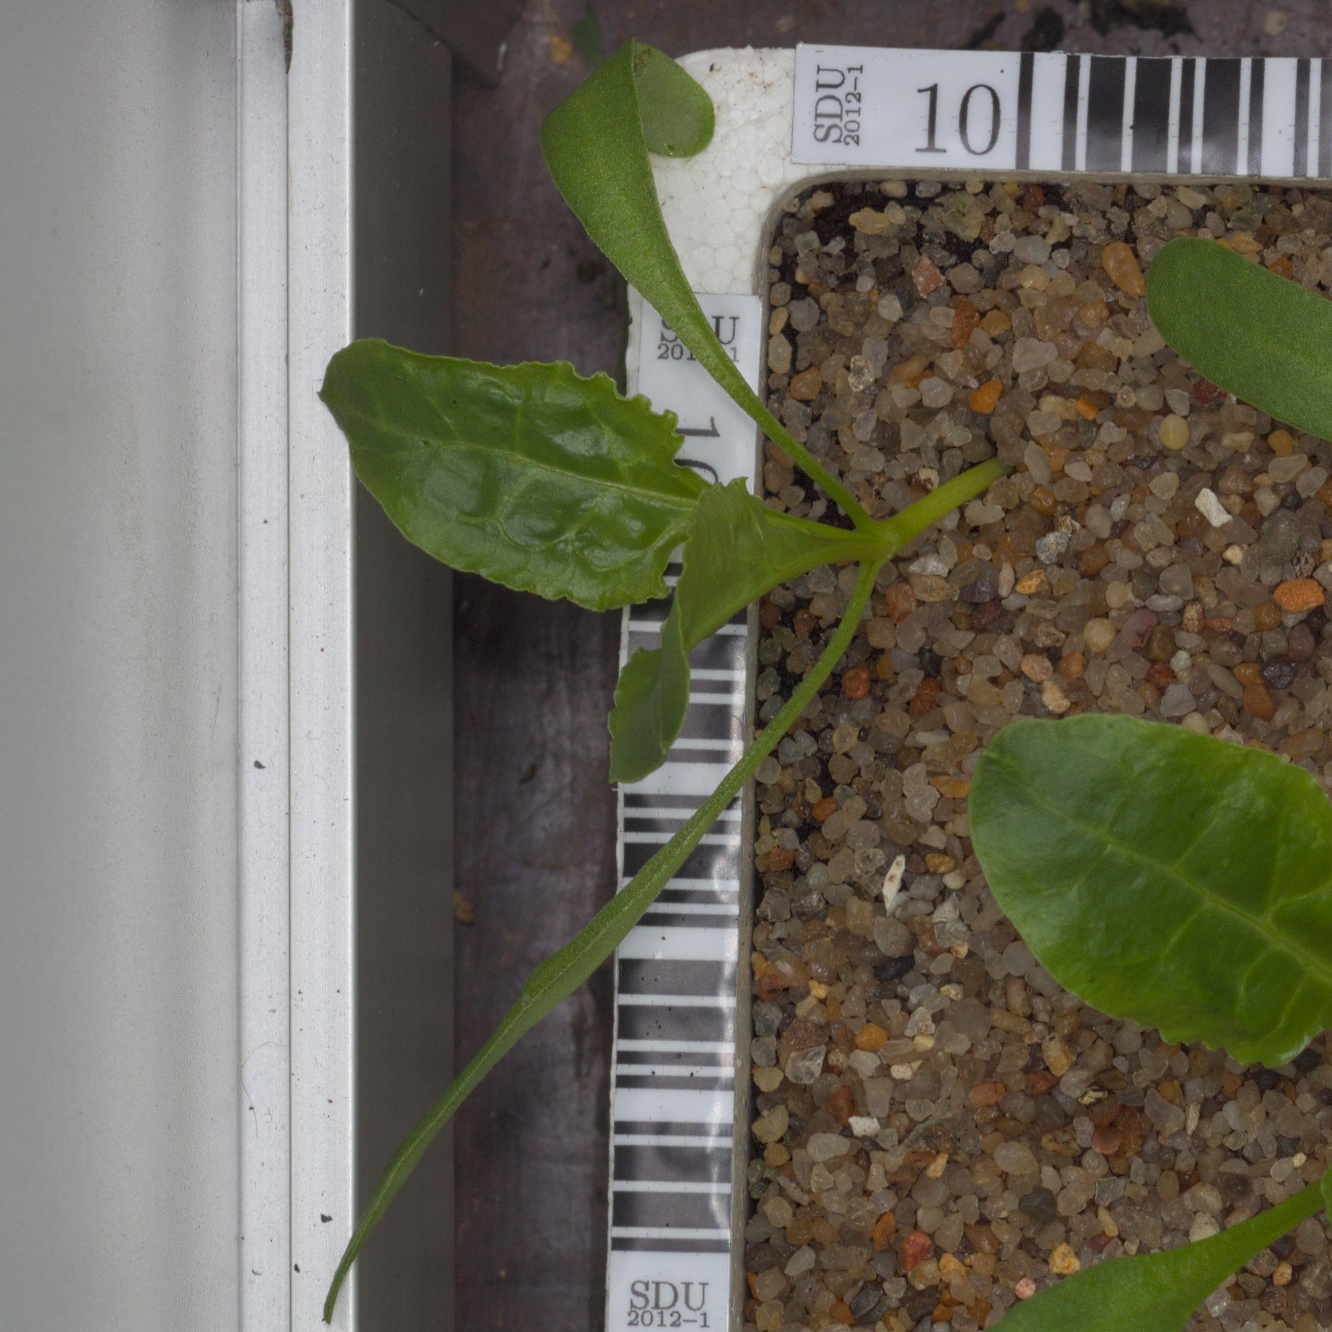
Label: sugar_beet